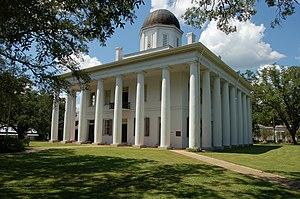
Clinton est une ville et le siège de la paroisse de Feliciana Est en Louisiane, aux États-Unis. La ville a été nommée en l'honneur du gouverneur de l'état de New York, DeWitt Clinton. La population était de 1653 au recensement de 2010. Il fait partie de la région métropolitaine de Baton Rouge, telle que définie par le Bureau du recensement des États-Unis.